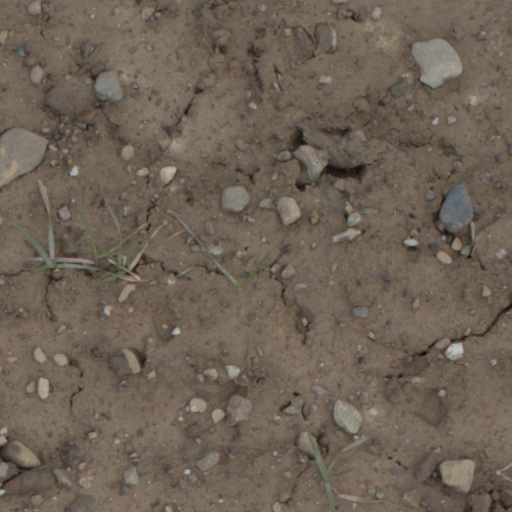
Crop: wheat